Bourbourg

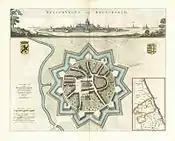
Bourbourg in 1649

The city was important in the wars against the Normans and later in the Hundred Years' War. Following the Armistice of 1375, Bourbourg changed to French hands and carried in that capacity to the decline of Flanders. In 1382, troops from the city fought in the Battle of Westrozebeke on the side of the French conquerors. The following year, the English took the city before being repulsed by the French.